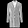
Label: Coat